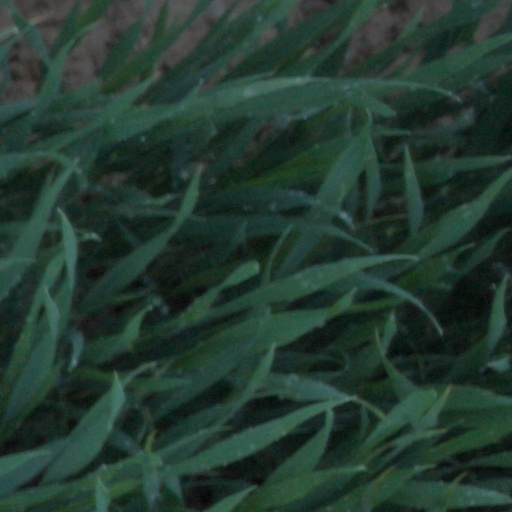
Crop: wheat